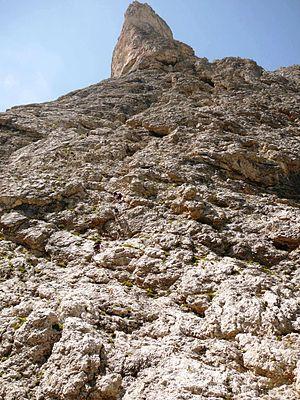
La via ferrata Tridentina est une via ferrata dolomitique située dans le groupe Sella, juste en aval du col Gardena, du côté du val Badia.